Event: Nepal Earthquake
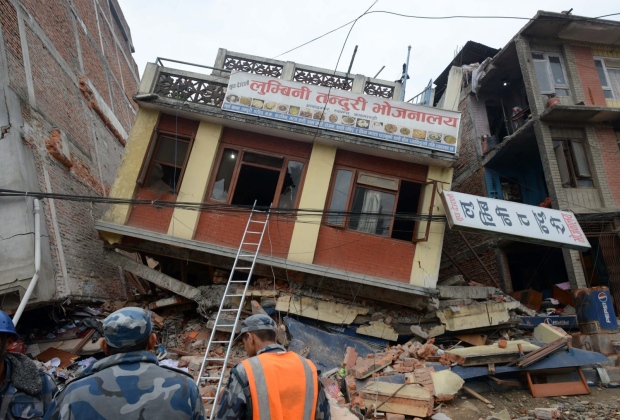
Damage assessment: damage